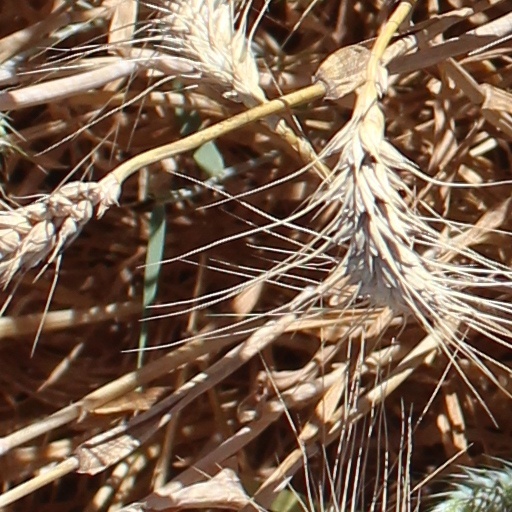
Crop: wheat